Henry Halford

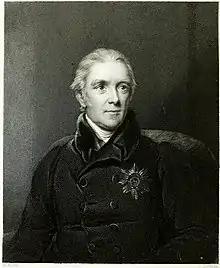
Portrait of Halford from an 1838 book

Sir Henry Halford, 1st Baronet, GCH (2 October 1766 – 1844), born Henry Vaughan, was president of the Royal College of Physicians for 24 years. As the royal and society physician, he was physician extraordinary to King George III from 1793 to 1820, then as physician in ordinary to his three successors – George IV, William IV and the young Victoria. He also served other members of the royal family until his death.